Bernardo De Pace

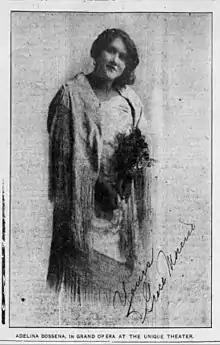

Beginning in 1914 they performed under the name "De Pace Opera Company", a cast of 6 or 7 accomplished singers, whose performance included instrumentals and vocal numbers. Their lead singer was the soprano Adeline Dossena, who had performed at the La Scala theater in Milan. Both brothers sang in operatic style as well as played their instruments. The opera company gave condensed performances of popular operas. The Atlanta Constitution gave a description of their show in 1917, saying, "Their repertoire includes arias from the greatest operas ever written and are signalized because they differ from the regulation so-called "classic song" that one usually hears nowadays on the stage. Besides being singers of attainment, each member of the company is an expert instrumentalist, their selections on the mandolin and guitar being equally as credible as their singing." They were also billed the "De Pace Sextet", playing classical and popular selections. In Akron the group was labeled one of the most "finished groups" to have performed there.